Kikimora palustris

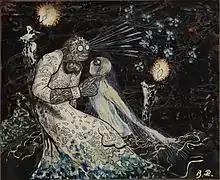
The Russian swamp-goblin Kikimora after whom is named the spider "Kikimora palustris". Art work by symbolist painter Vasiliy Ivanovich Denisov (1862-1922).

When Eskov discovered this genus of sheetweaver spiders he used for it the name of the Russian bogeywoman (and personification of nightmare and sleep paralysis) Kikimora - specifically the type of Kikimora imagined to inhabit swamps (in further reference to the specific name "palustris" "of the marsh") and to be married to the forest-spirit Leshy.